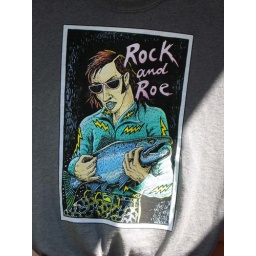
T-shirt spotted in Ketchikan window